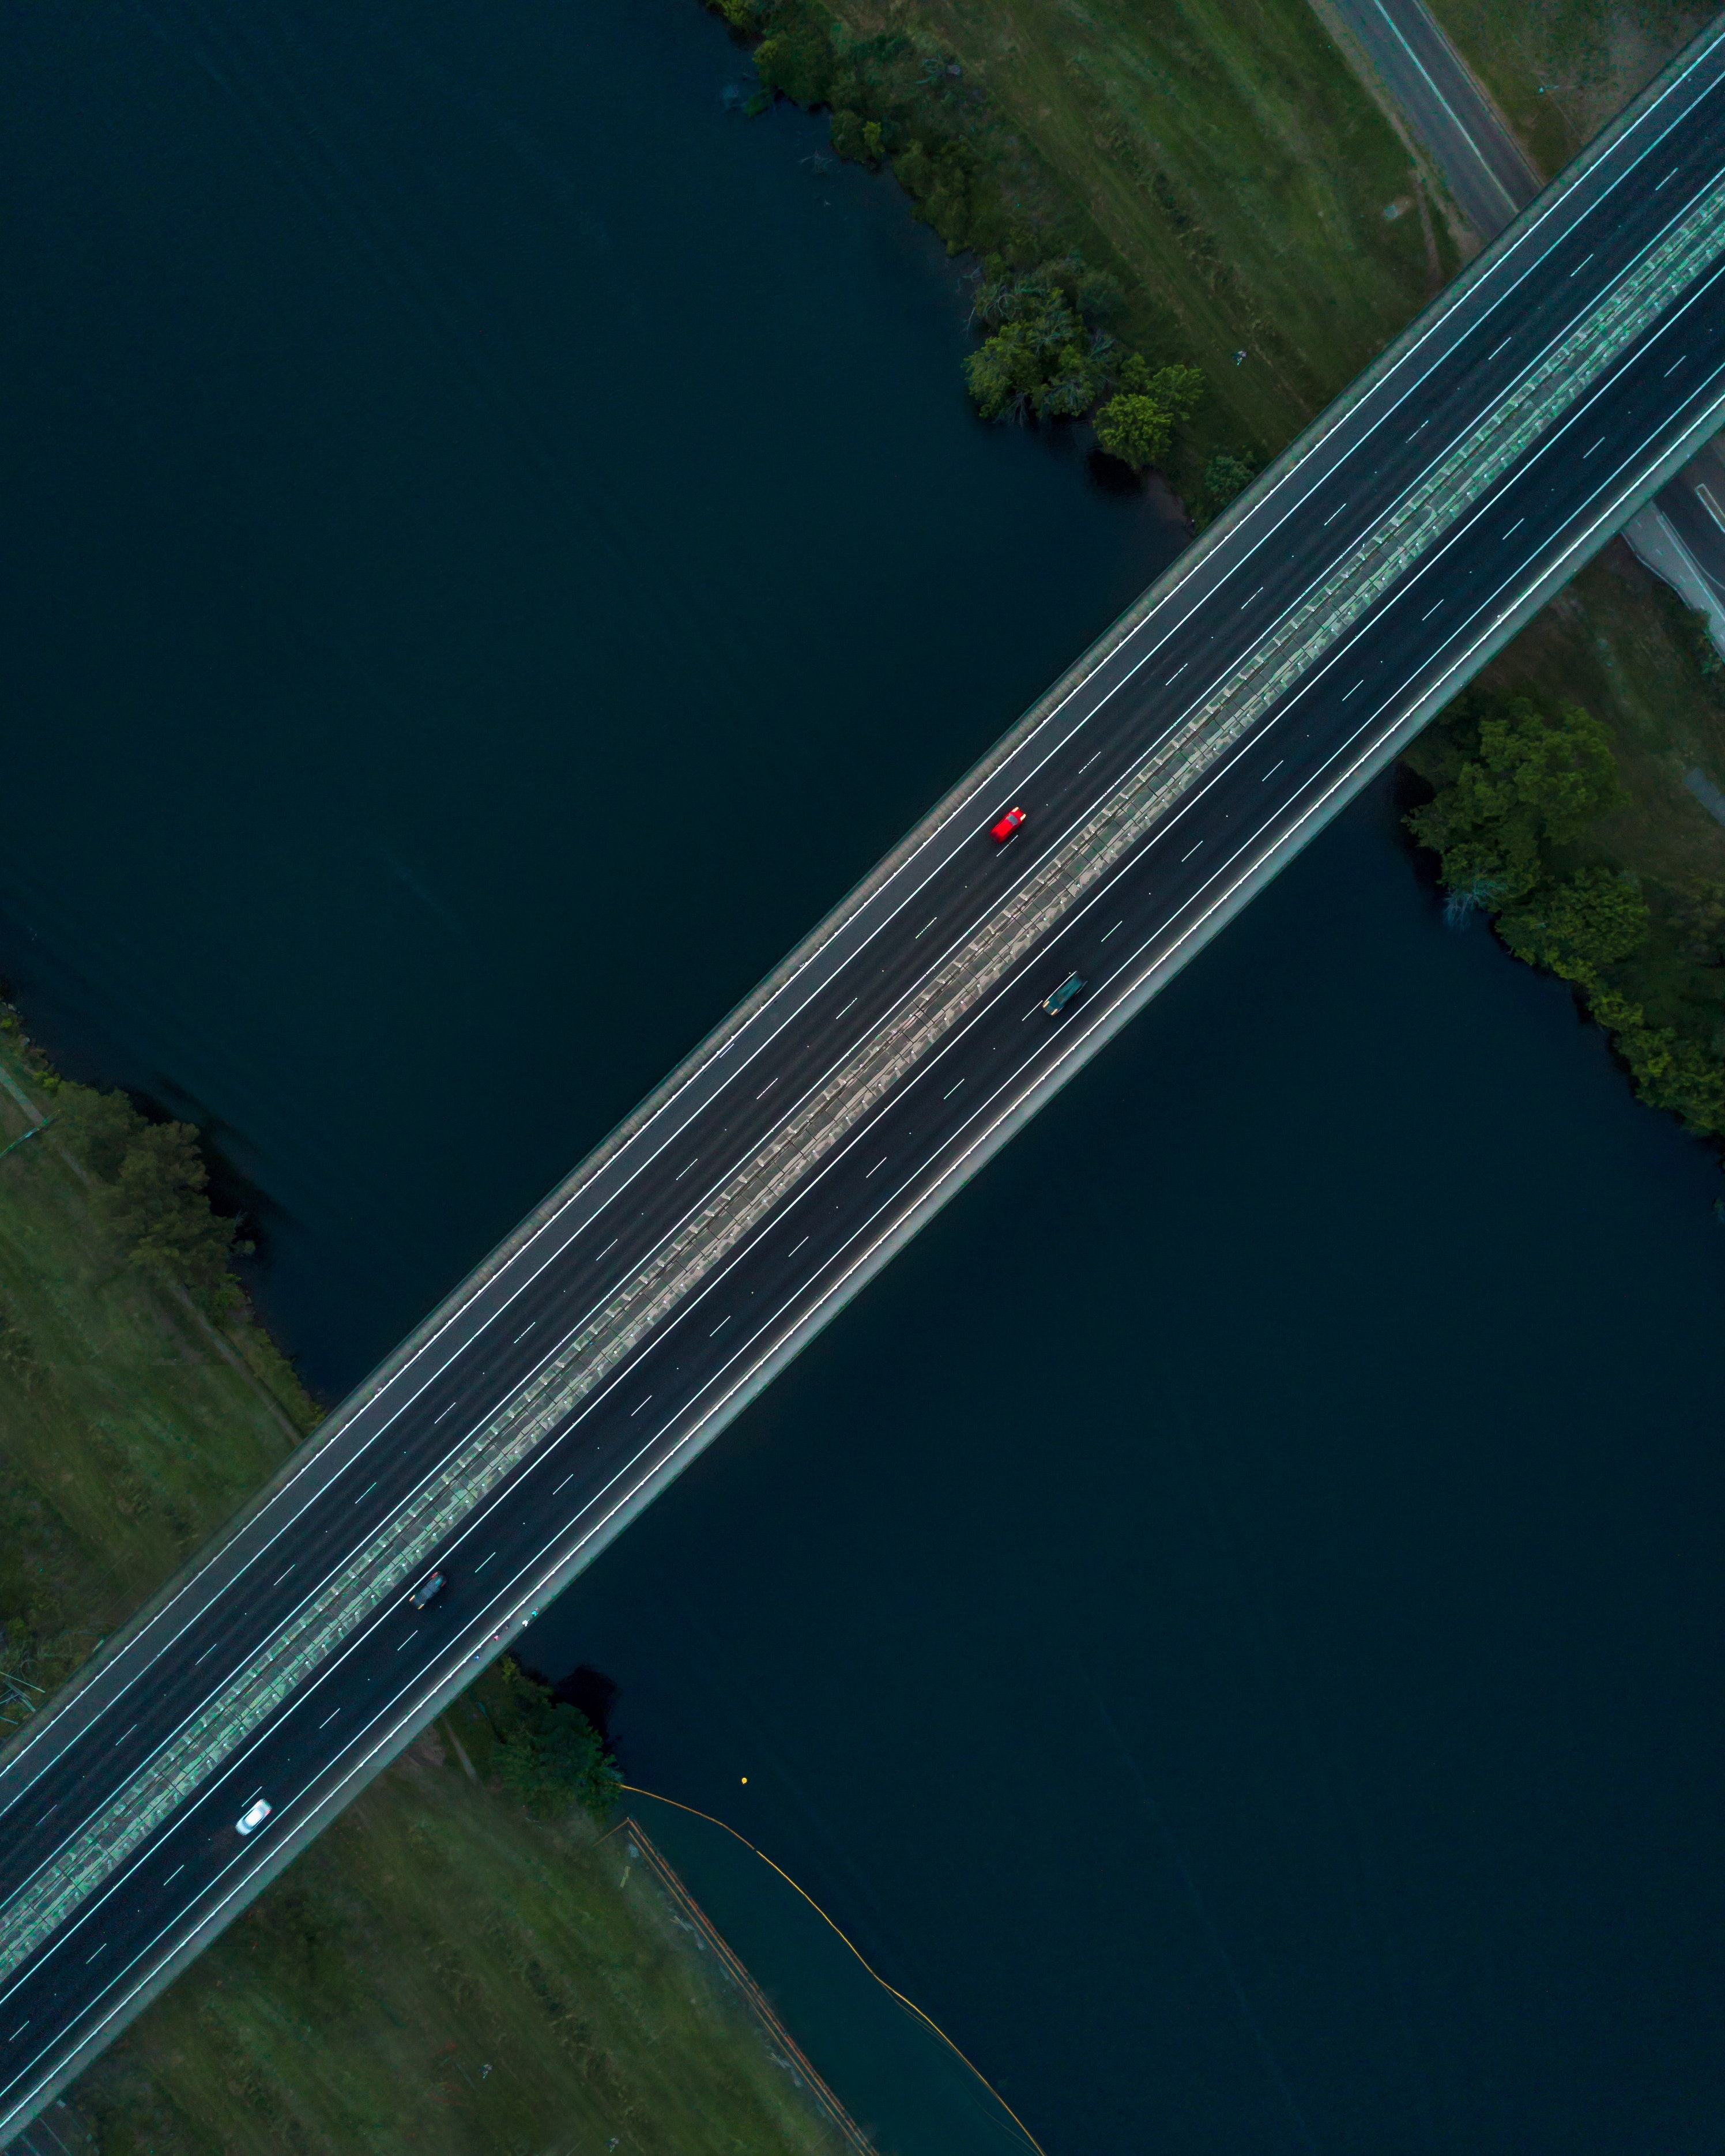
aerial photography, fixed link, infrastructure, bridge, road, photography, concrete bridge, bird's eye view, nonbuilding structure